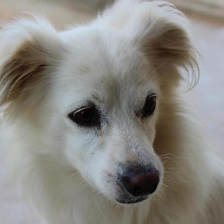
Label: animals